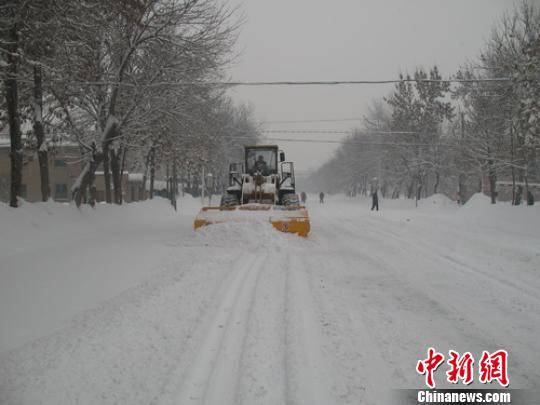
Weather: snow or frosty